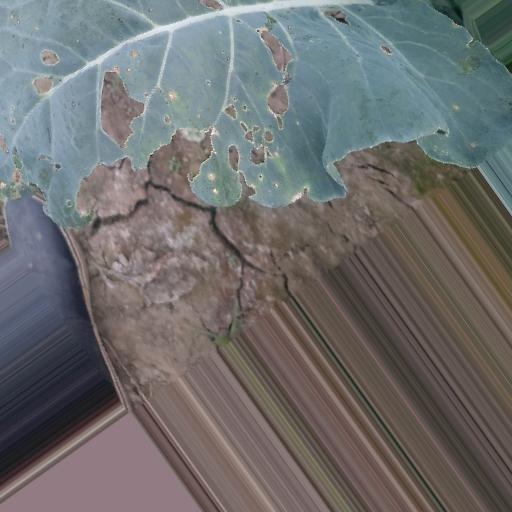
Label: Black Rot